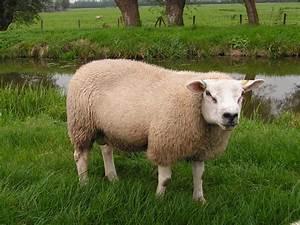
sheep